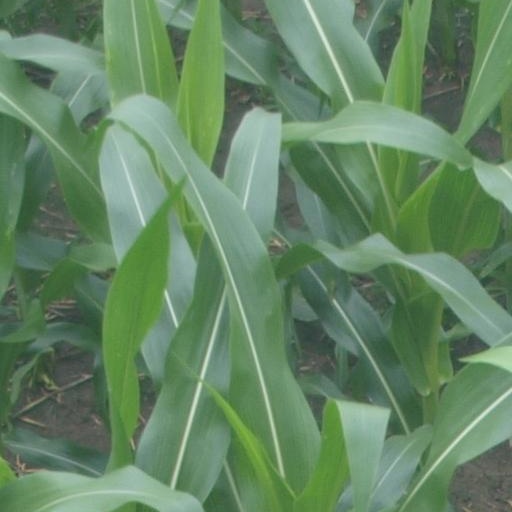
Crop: maize; corn